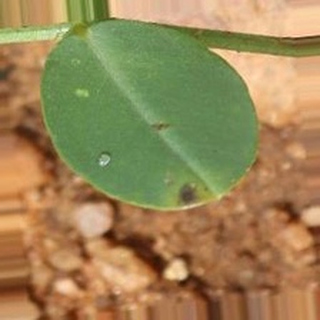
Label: groundnut_late_leaf_spot